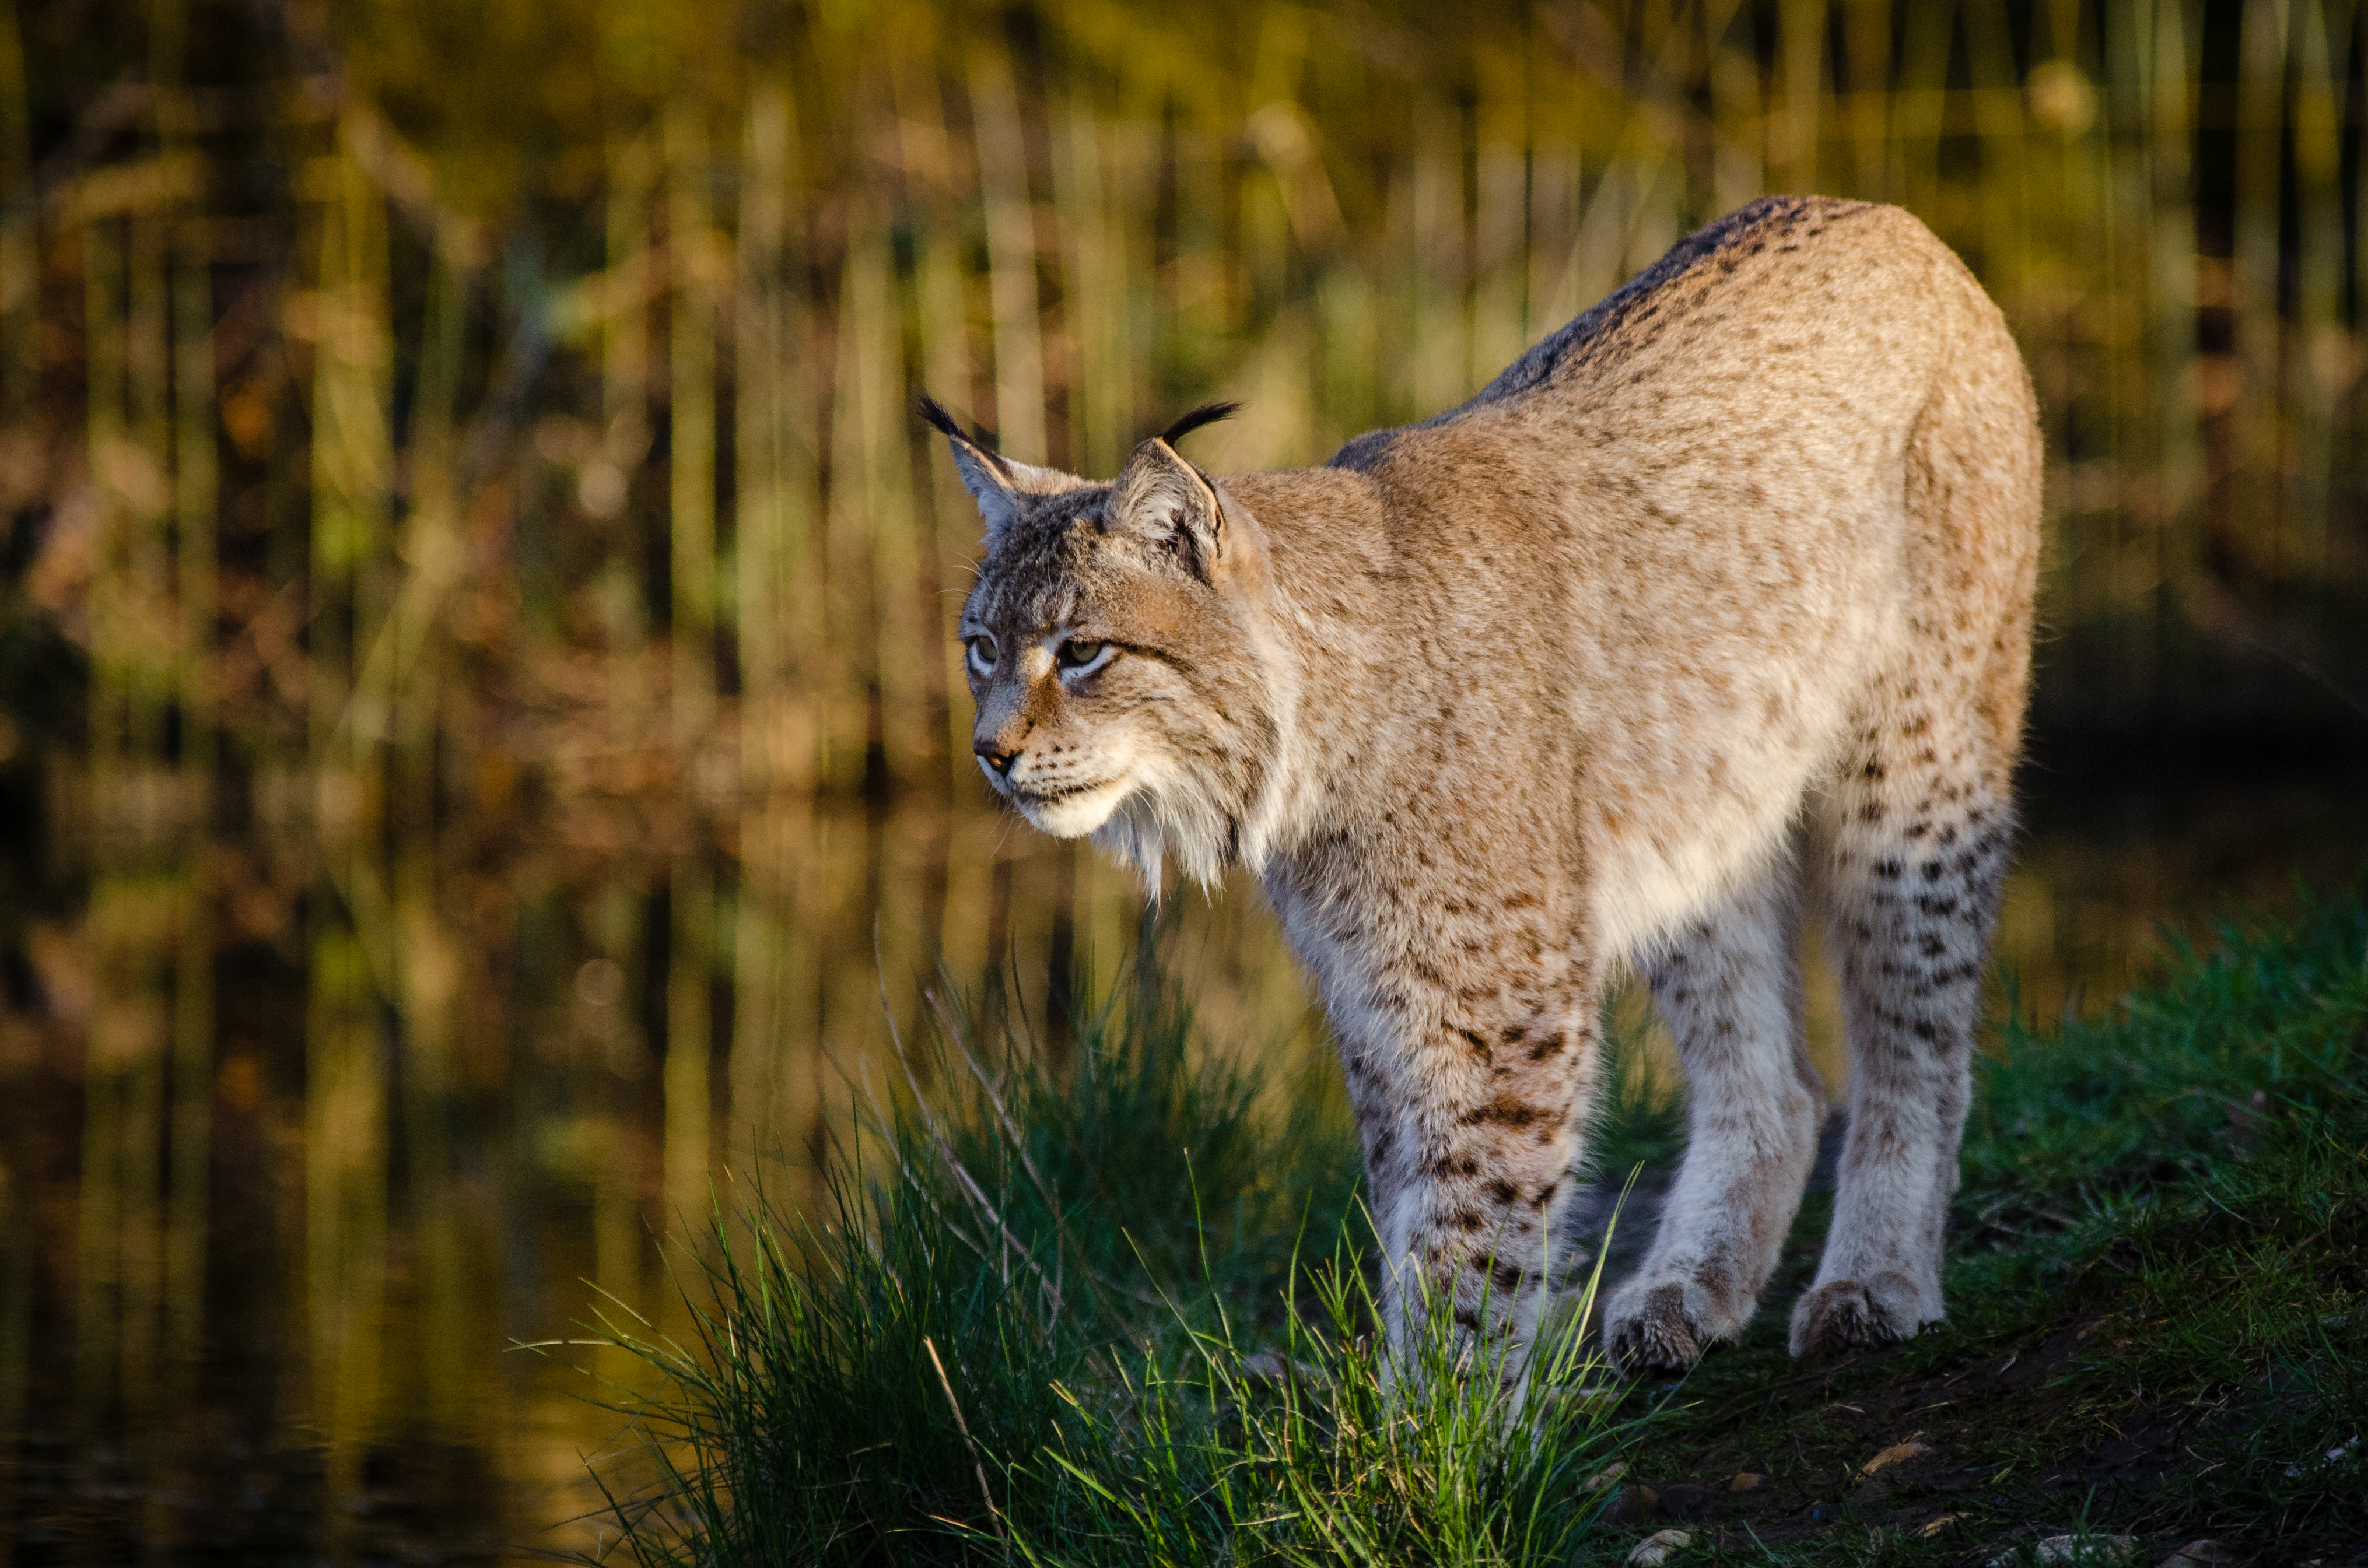
wildlife, zoo, cat, feline, mammal, nikon, fauna, whiskers, ears, vertebrate, germany, deutschland, katze, d7000, tierpark, ohren, lynx, luchs, bobcat, puma, wild cat, small to medium sized cats, cat like mammal